Regional Municipality of Halton

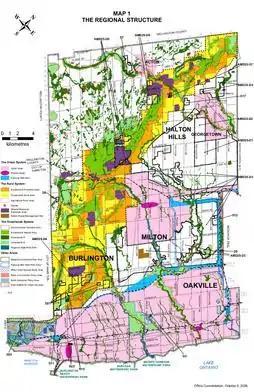
Identification of urban and rural features of the Region.

While the urban areas of Burlington, Oakville and Milton are experiencing rapid growth, there is still a significant proportion of the Region that is still rural, most of which is protected as part of the provincial Greenbelt or as part of the Niagara Escarpment Plan.